Norton Conyers House

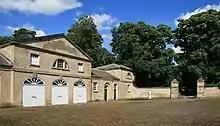
The new stables

The house is built of roughcast brick, with a moulded eaves cornice and a Westmorland slate roof. It has two storeys, and two ranges at right angles with four bays each. The southwest front has four ogee-curved gables, each containing a small oeil-de-boeuf window, and kneelers with ball finials. In the centre are double doors with pulvinated rusticated piers, a pair of Corinthian columns, an entablature, a frieze with swags, a dentilled cornice, and a broken triangular pediment with a heraldic shield. To the left is a mullioned and transomed hall window, the outer bays contain canted bay windows, and elsewhere are sash windows.